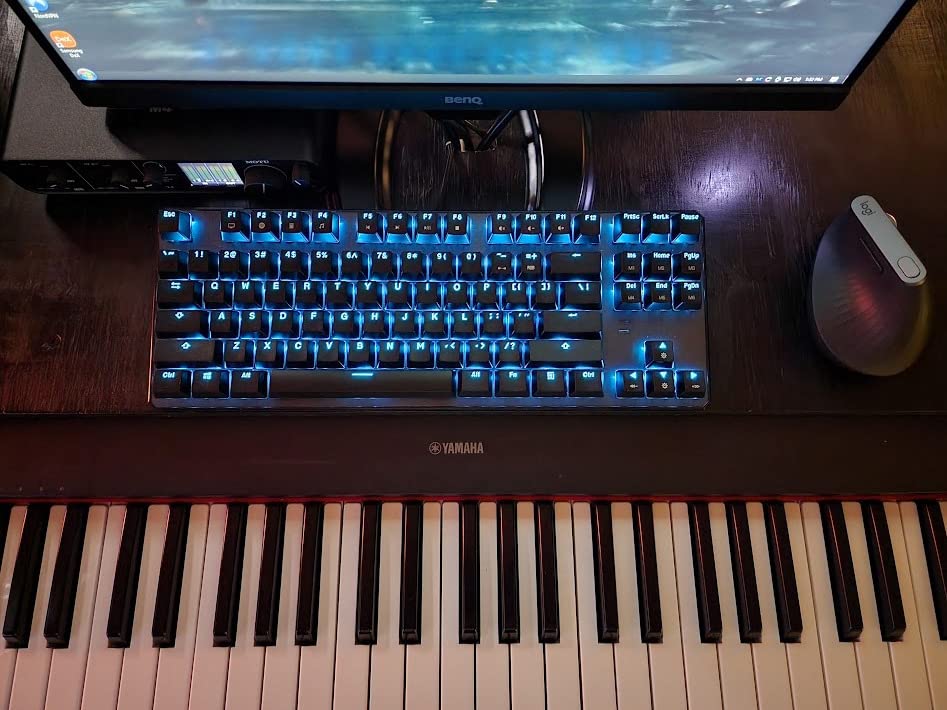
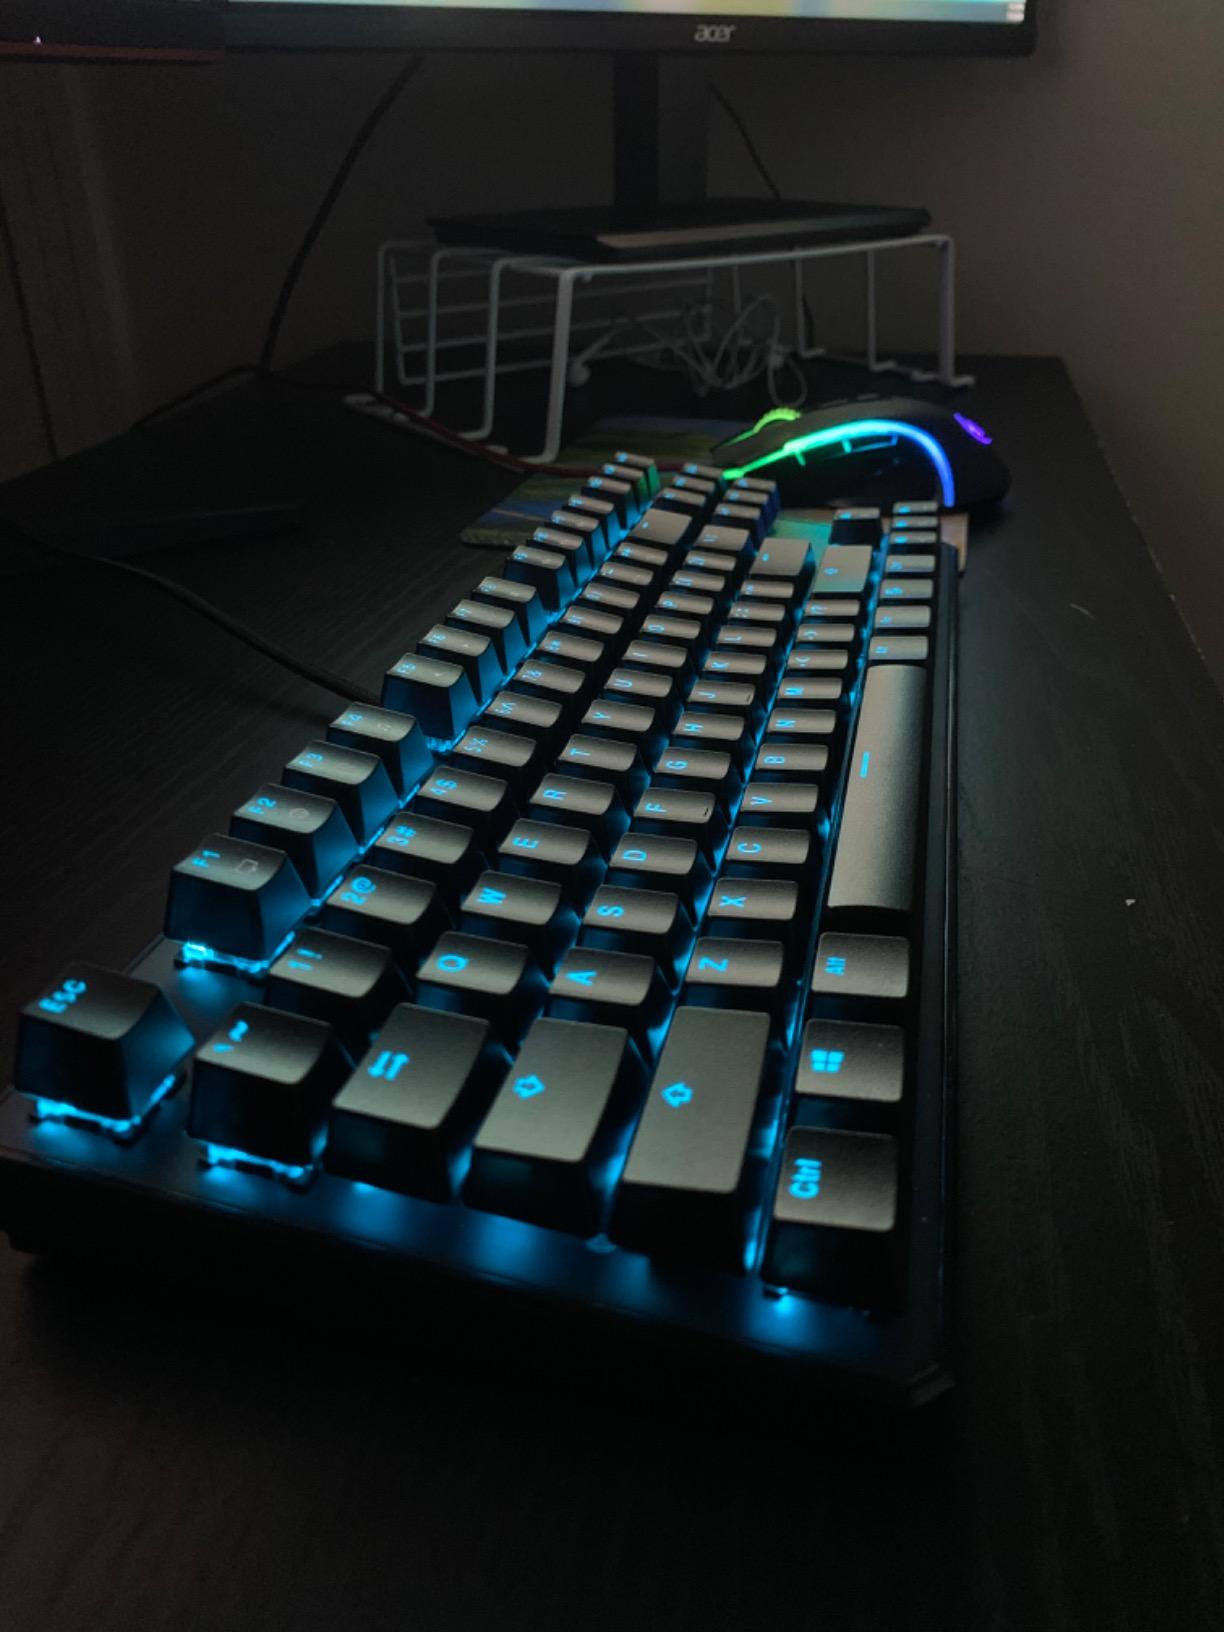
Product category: keyboard
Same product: yes